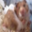
Label: hamster